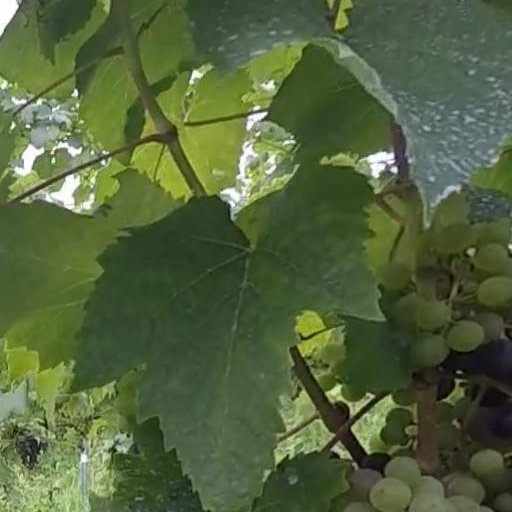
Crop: grape